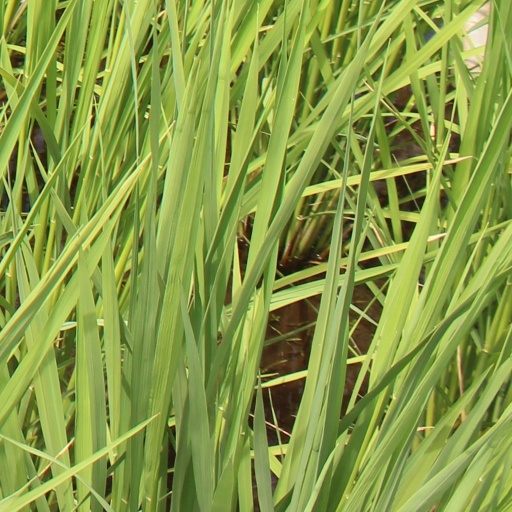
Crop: rice